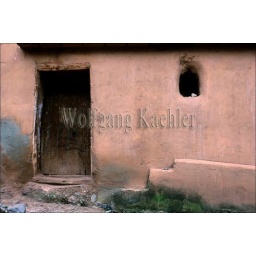
Morocco, near marrakech, asni valley,ouirgan village, local house, door and window